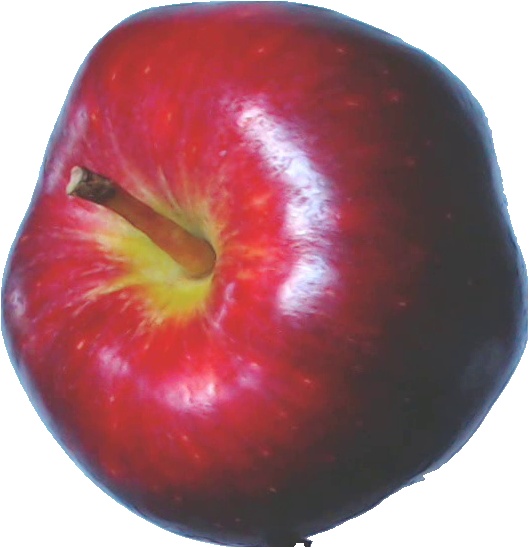
Label: apple_red_delicios_1